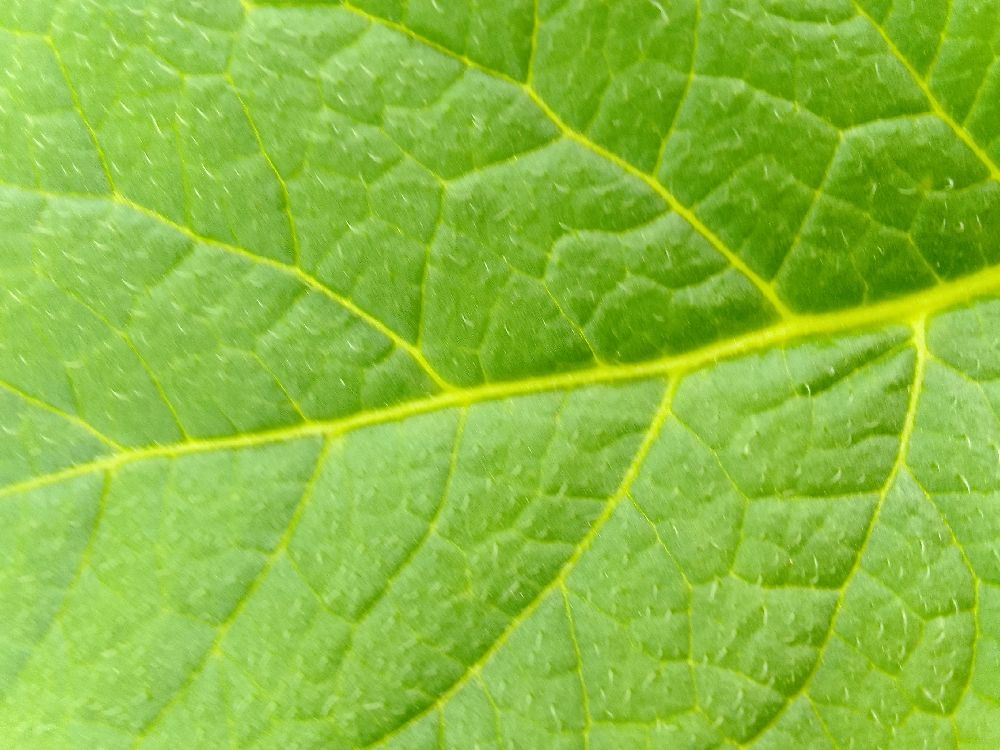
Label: Healthy